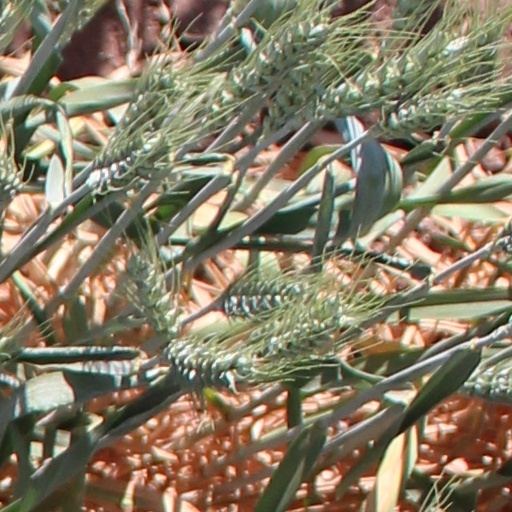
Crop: wheat